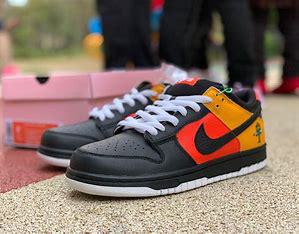
Brand: Nike
Model: SB Dunk Pro